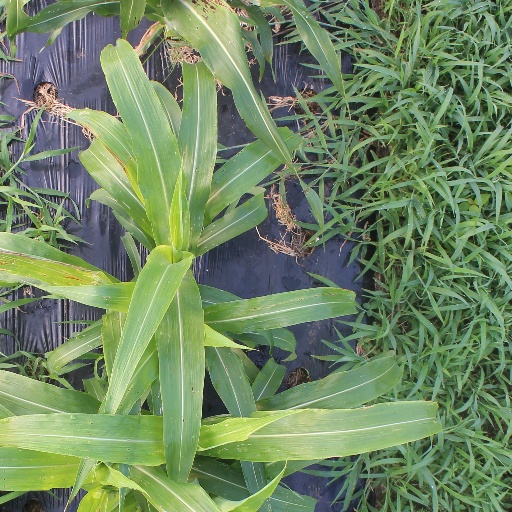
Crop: sorghum